David T. Friendly

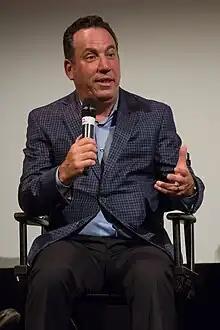
Friendly at the 2016 ATX Television Festival presentation for "Queen of the South"

David T. Friendly (born May 1, 1956) is an American film producer best known for co-producing the 2006 film "Little Miss Sunshine", for which he was nominated for an Academy Award for Best Picture.